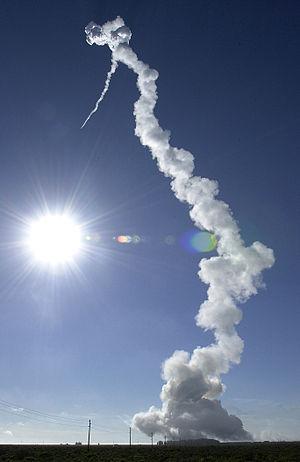
USA-193 ou NROL-21 était un satellite de reconnaissance américain, lancé depuis la base de Vandenberg, en Californie, le 14 décembre 2006. Ce satellite de la NRO, de moins de trois tonnes, était sans doute un satellite expérimental d'imagerie radar de la famille des Lacros. L'USA-193 a été victime d'une défaillance technique dès sa mise en orbite et cette dernière a commencé à décroitre.